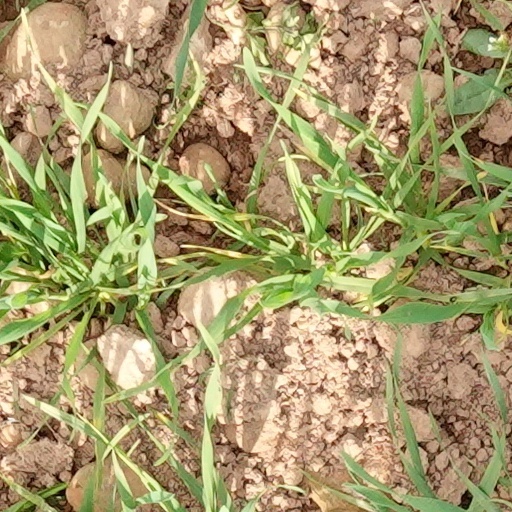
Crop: wheat